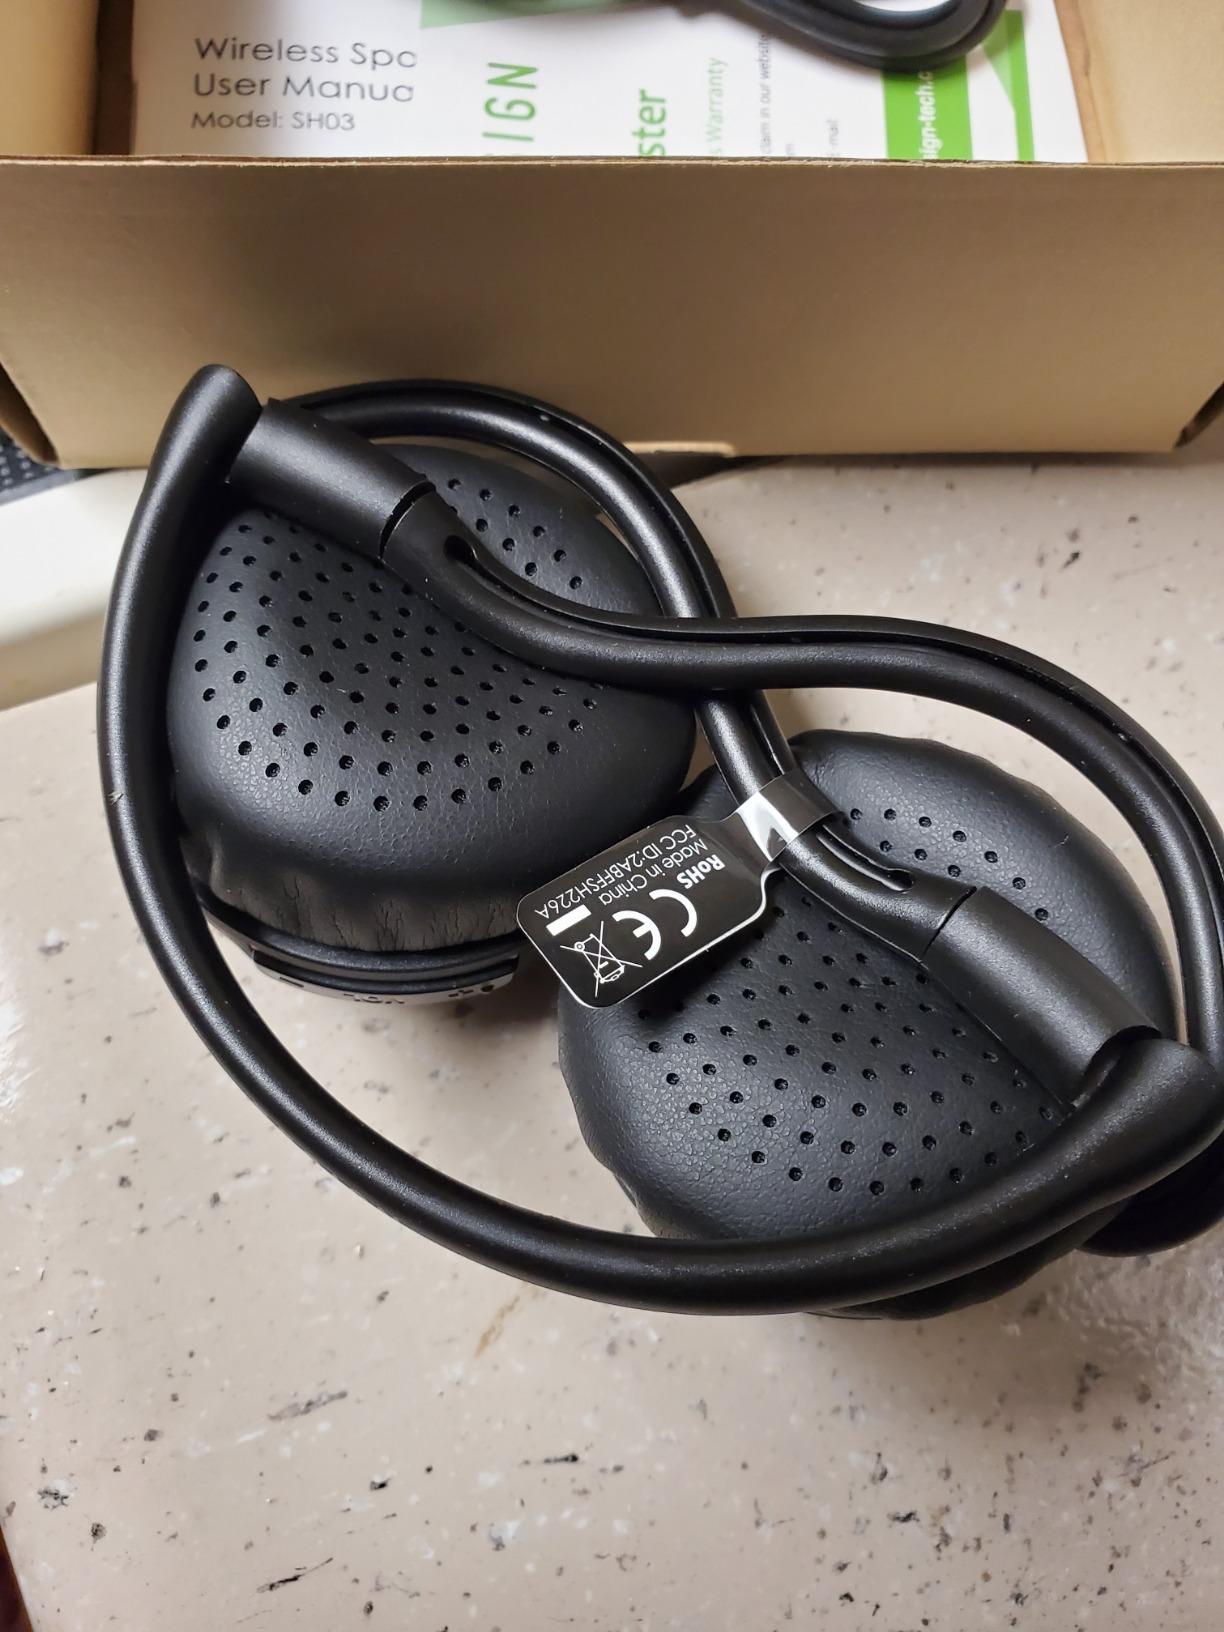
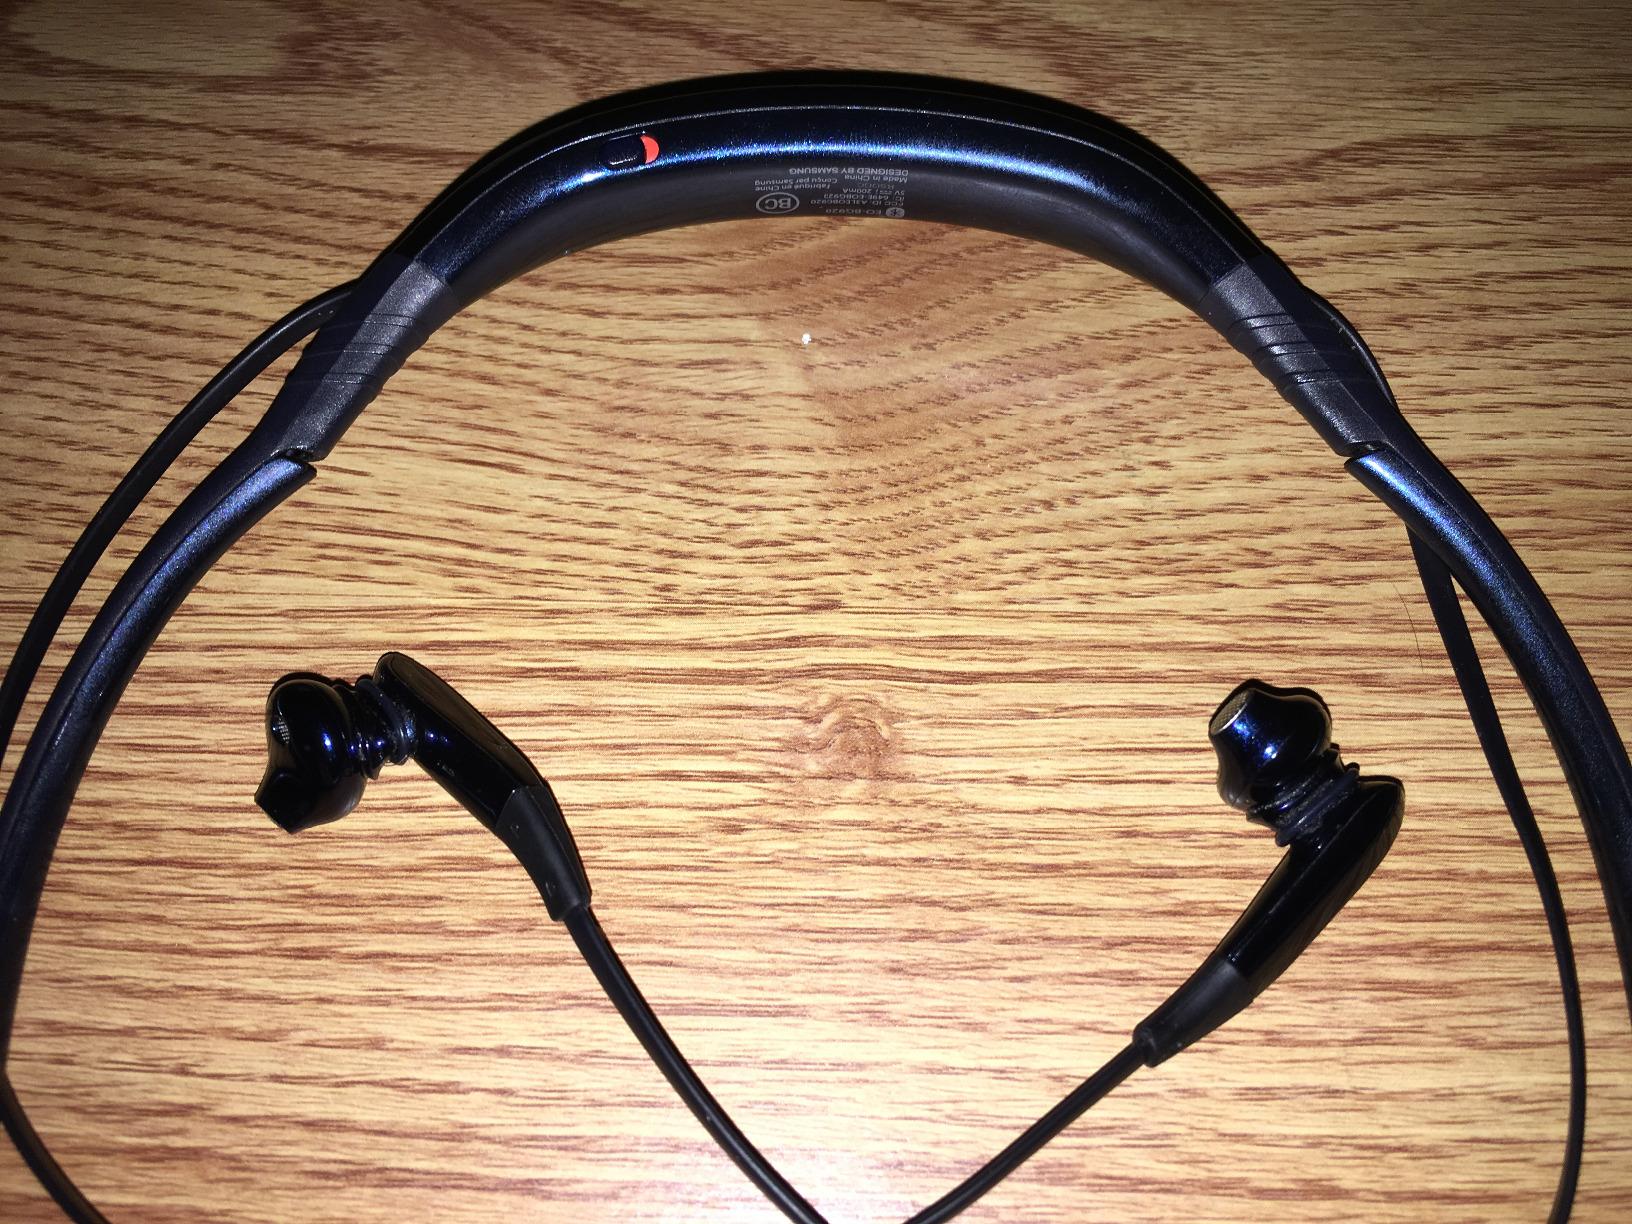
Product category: headphones
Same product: no